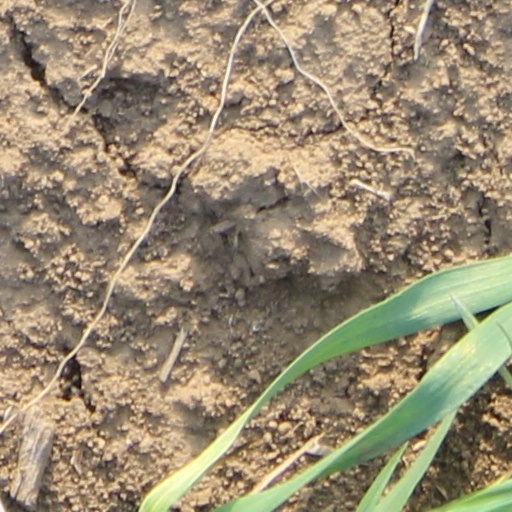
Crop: wheat